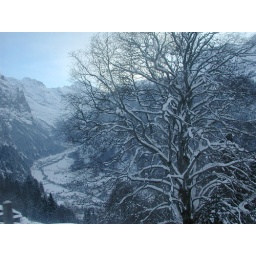
Took this photo while hiking up a mountain to go canyon diving in the Swiss Alps (2003)